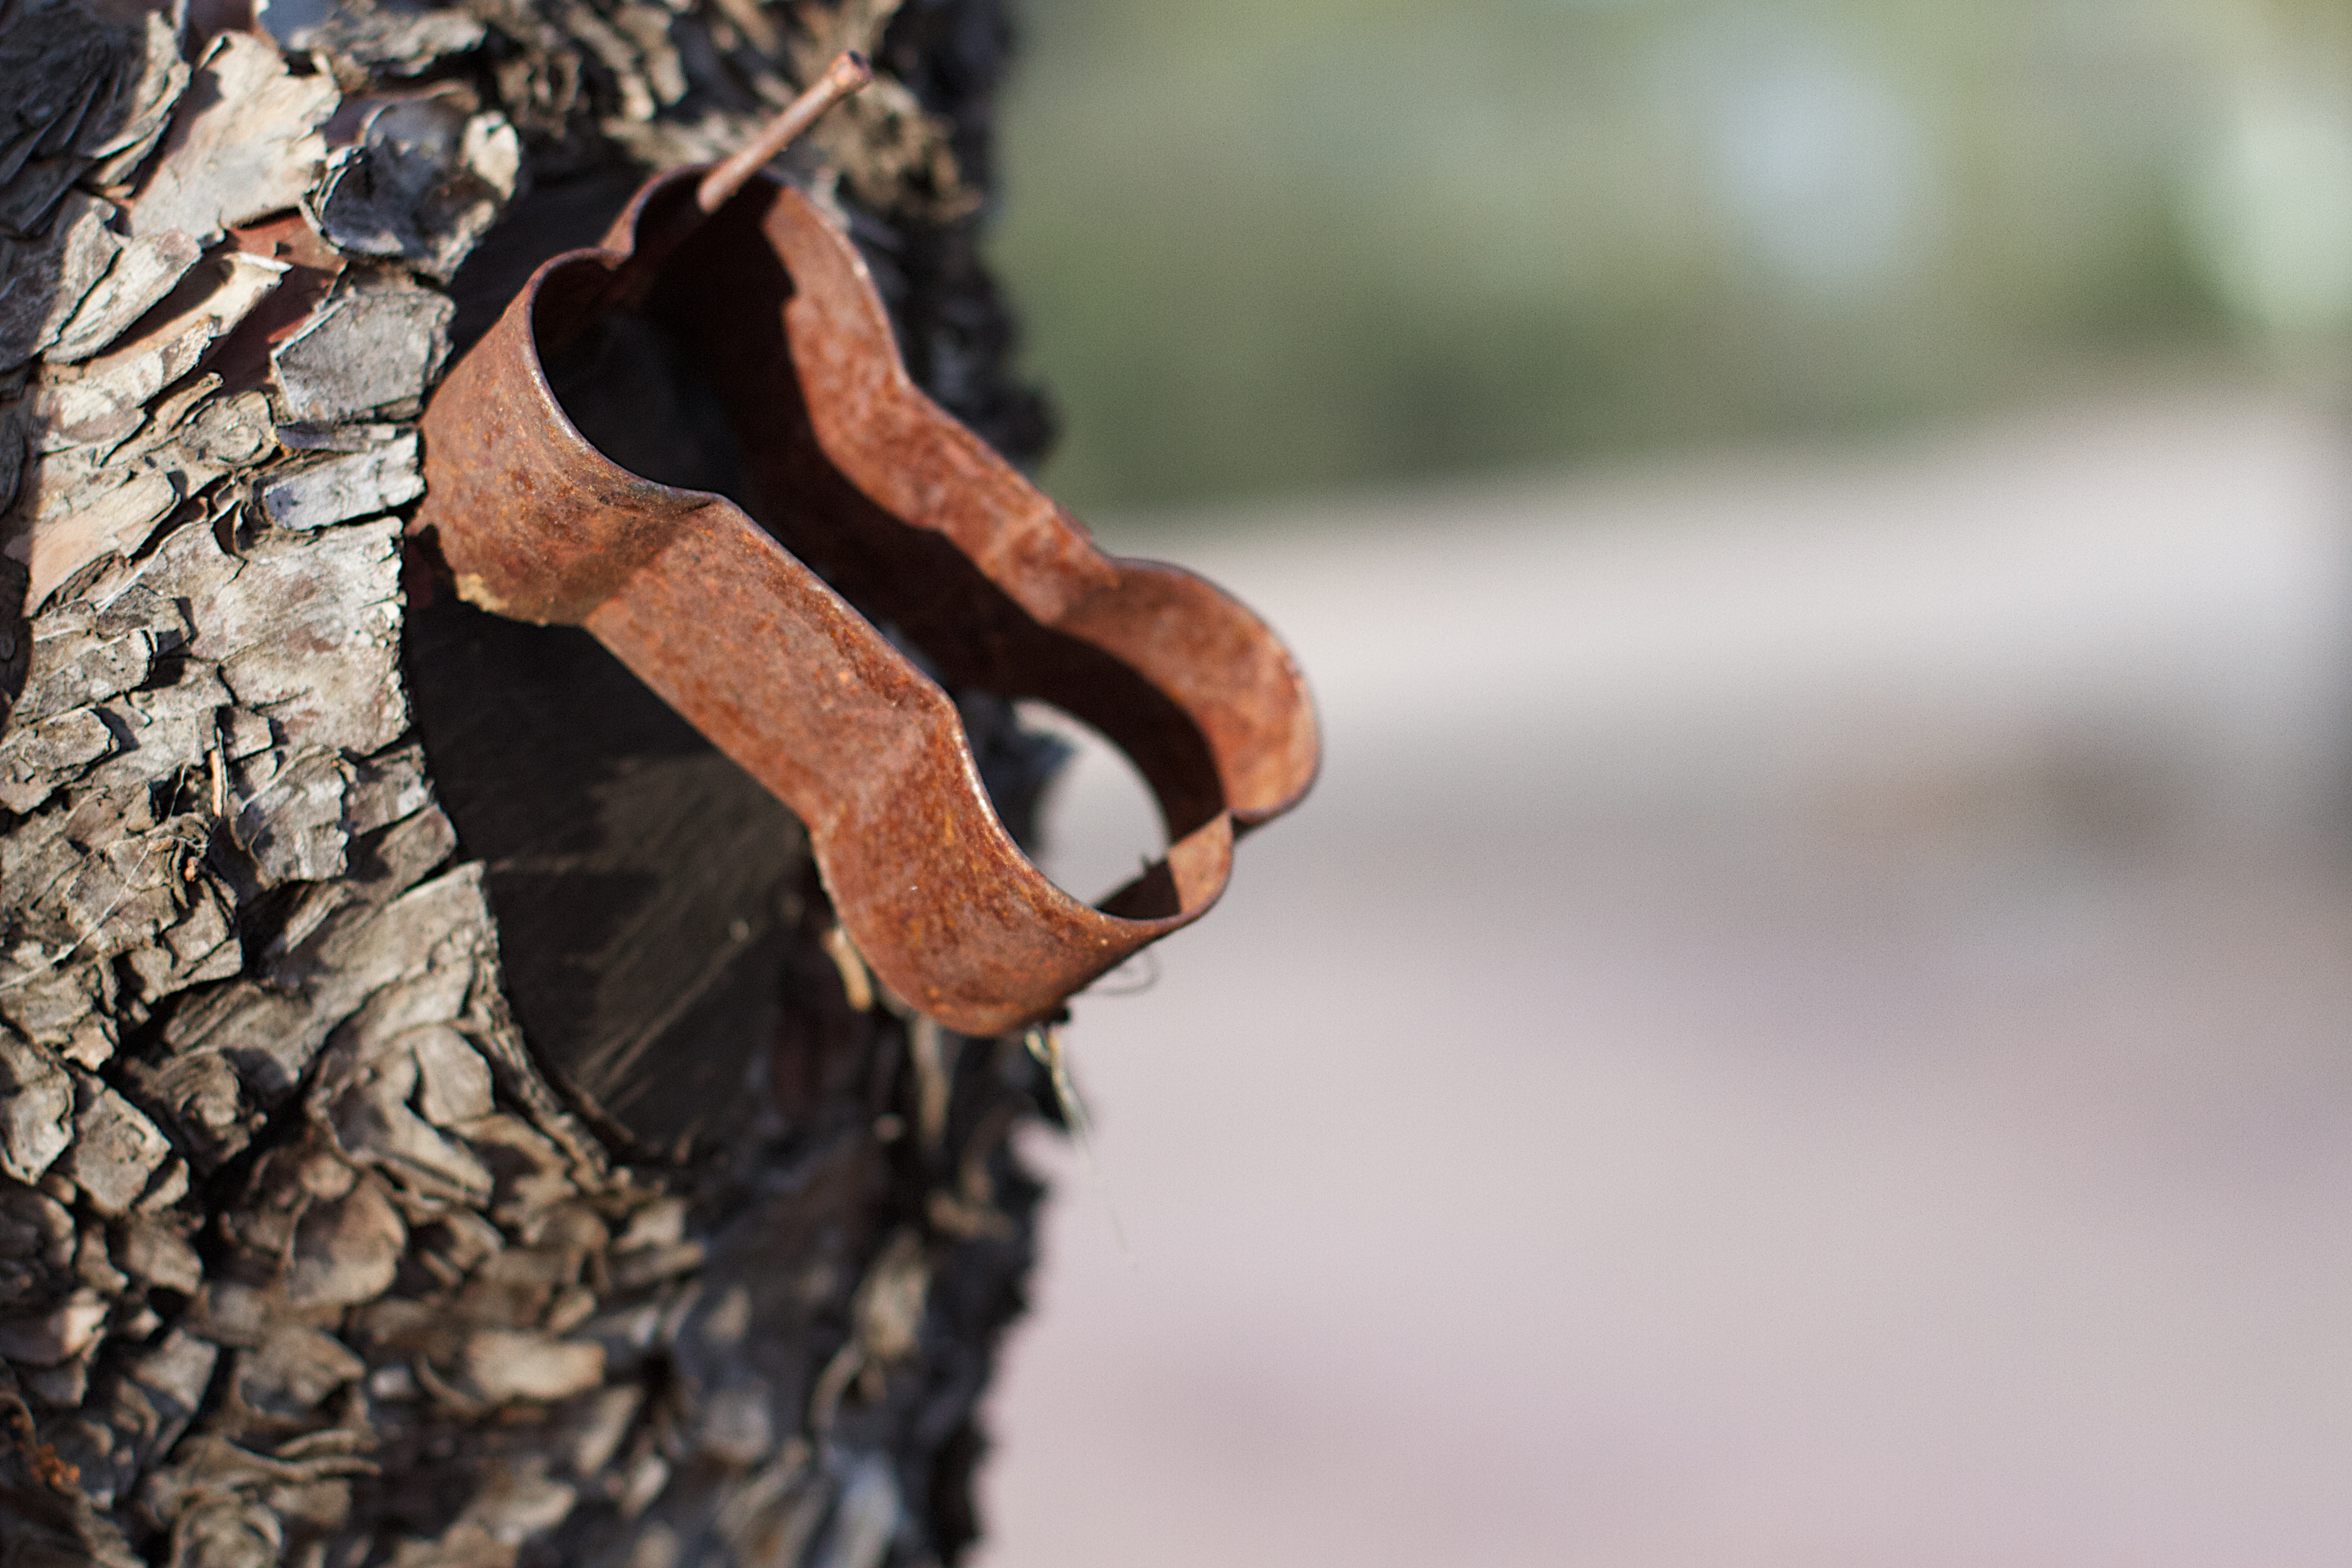
hand, tree, nature, branch, plant, wood, photography, leaf, flower, trunk, spring, season, twig, close up, cool image, macro photography, woody plant